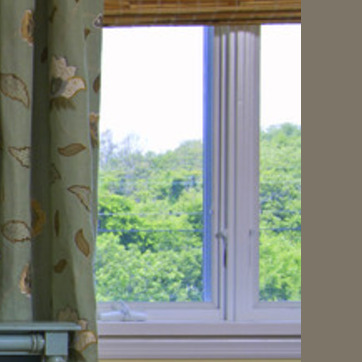
Material: glass